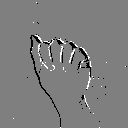
ASL letter: a